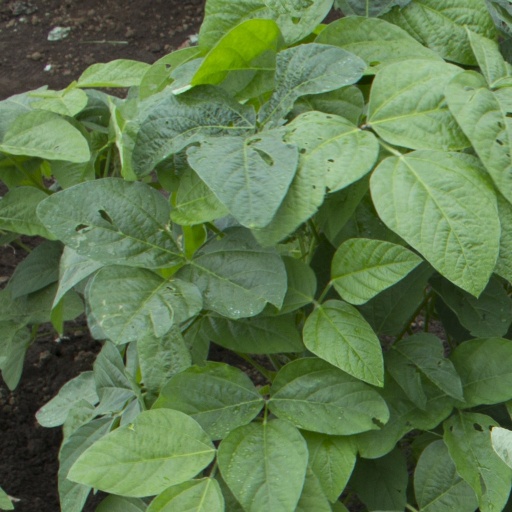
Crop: soybean